Anna Maria of Brandenburg-Ansbach

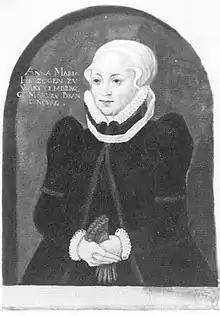
Anna Maria of Brandenburg-Ansbach

Anna Maria of Brandenburg-Ansbach (28 December 1526 – 20 May 1589) was a princess of Brandenburg-Ansbach in the Holy Roman Empire.